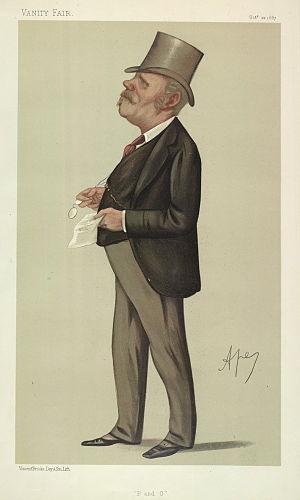
Thomas Sutherland est un banquier écossais, fondateur de la banque HSBC.